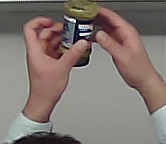
Product: barilla_pesto